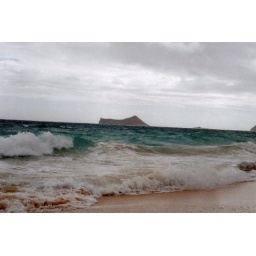
This was taken when we went by the beach house where we got married. Brought back such happy memories.